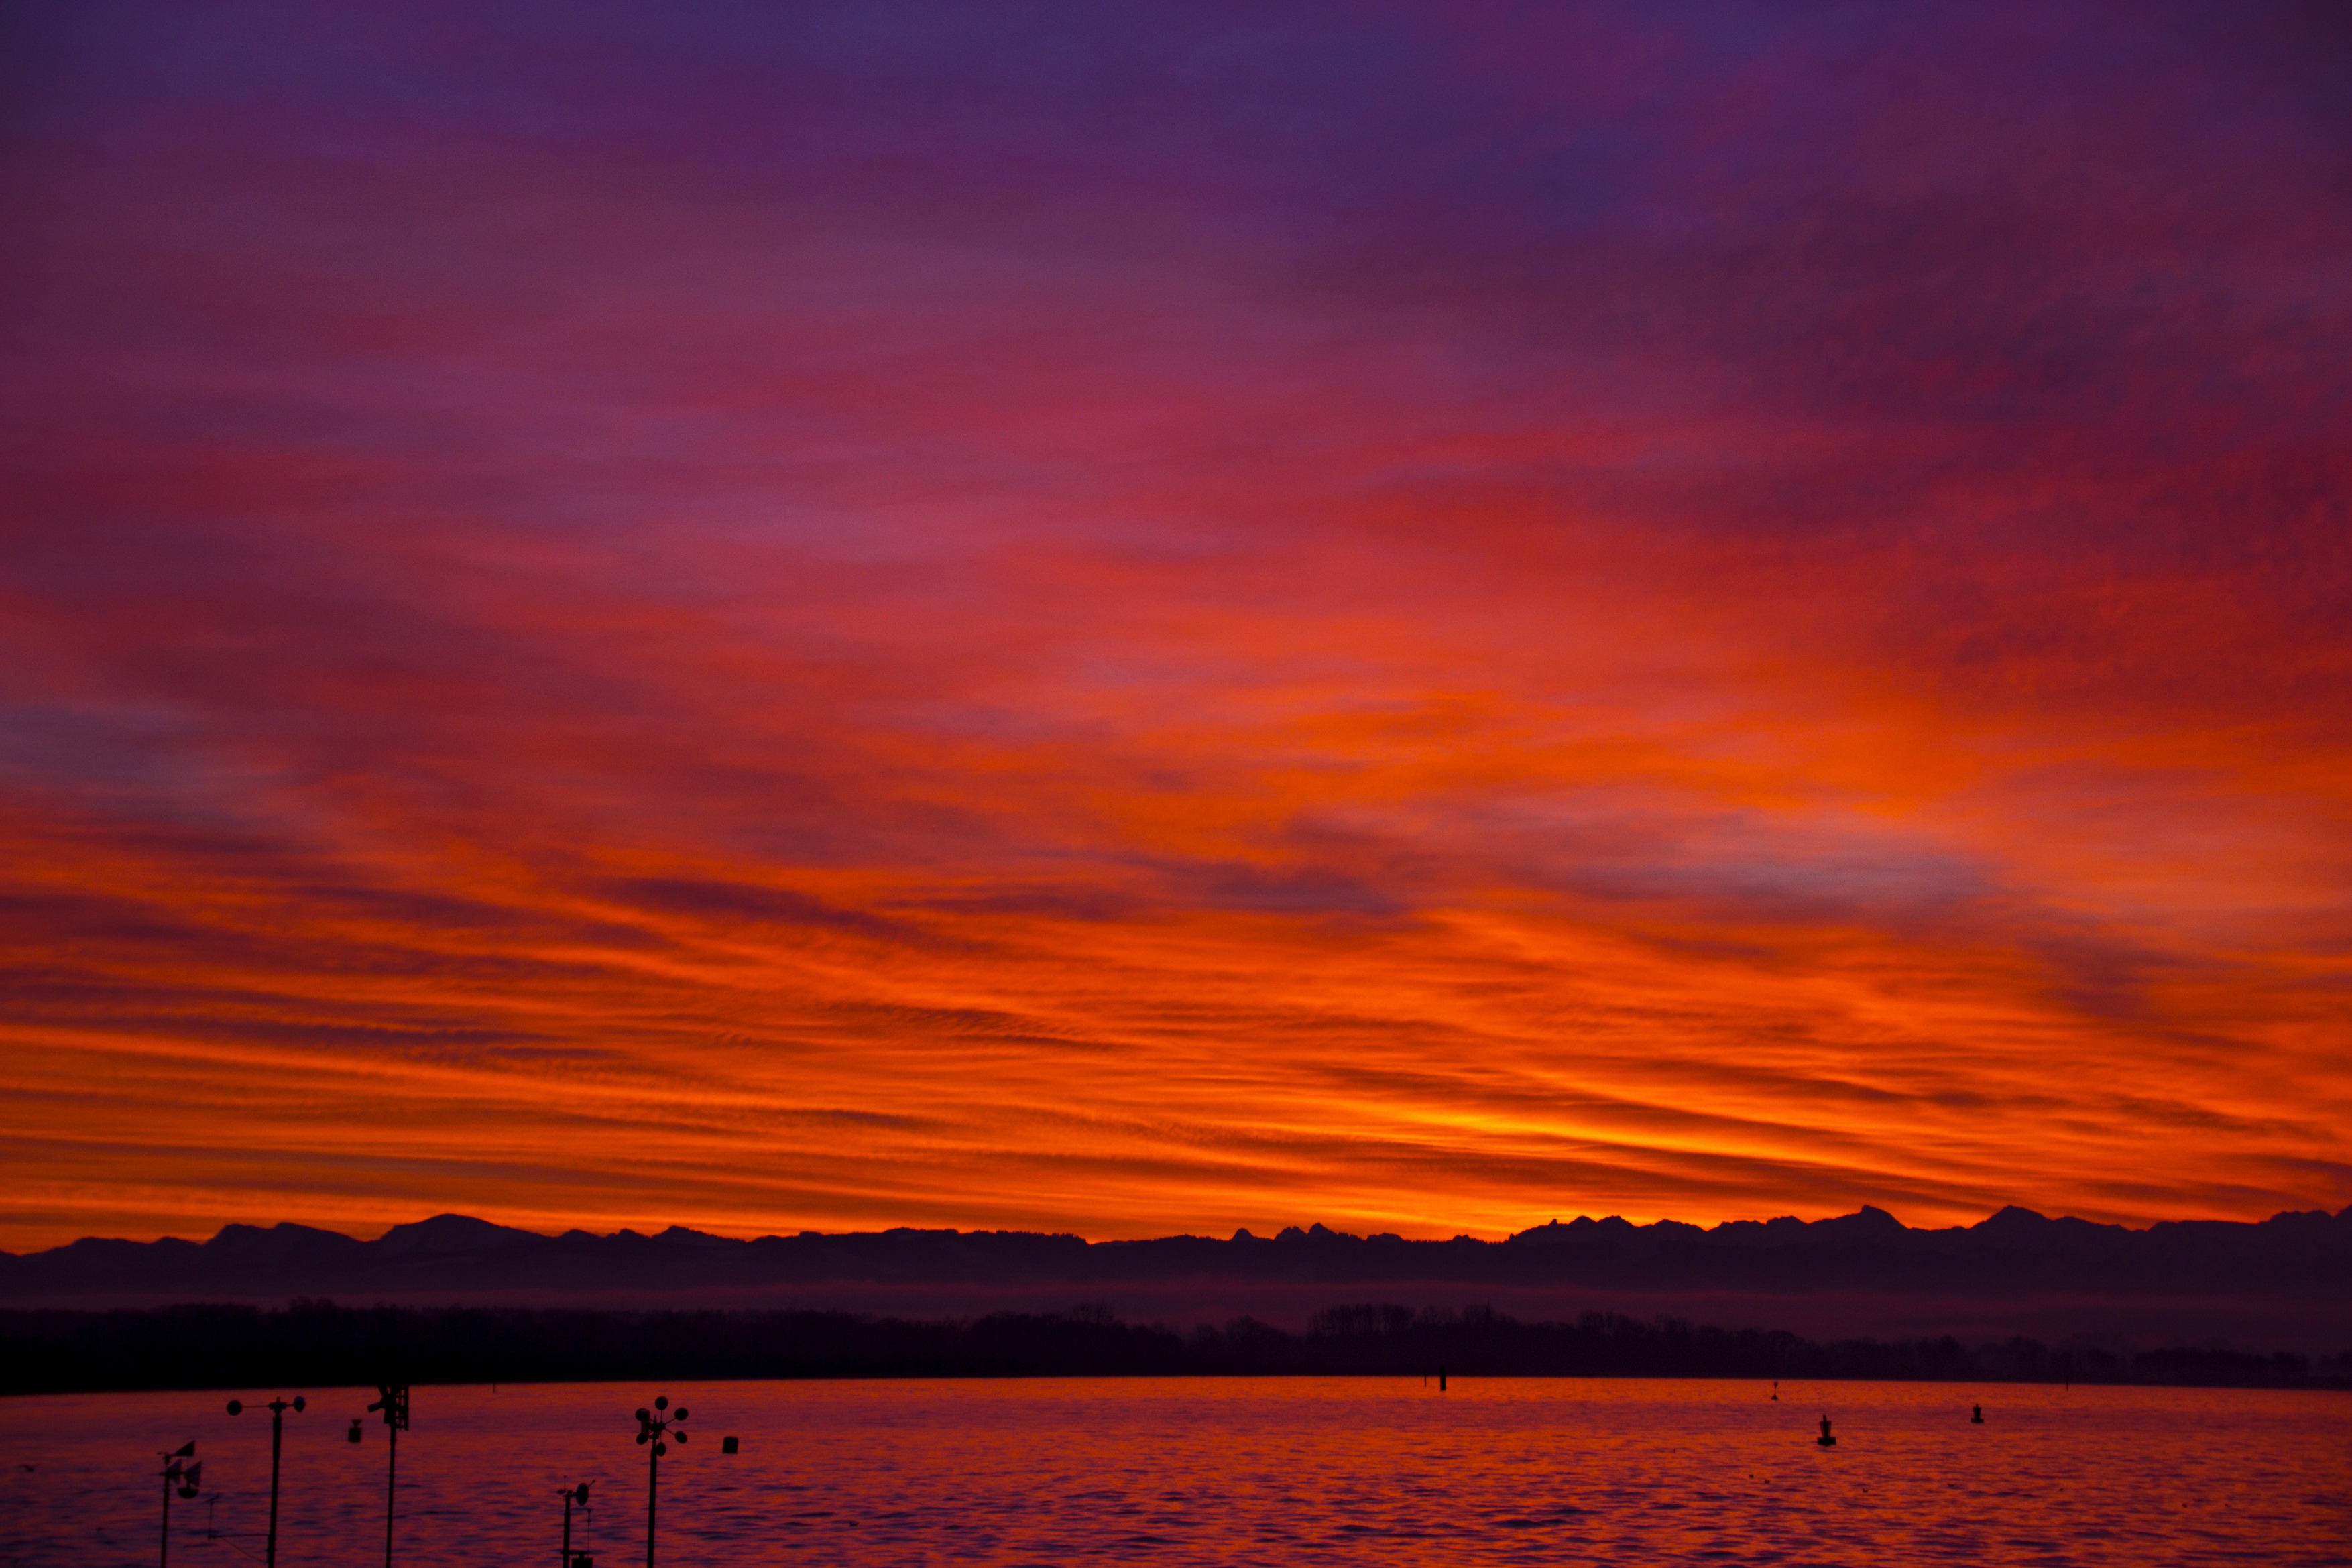
sea, ocean, horizon, cloud, sky, sun, sunrise, sunset, morning, lake, dawn, atmosphere, dusk, evening, reflection, skies, afterglow, morgenrot, bright red, red sky at morning